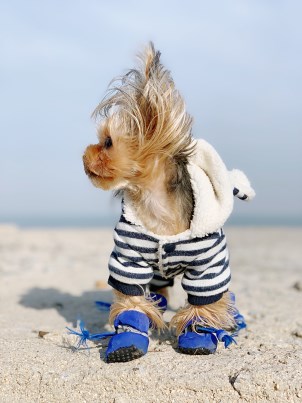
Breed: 340-n000120-Yorkshire_terrier